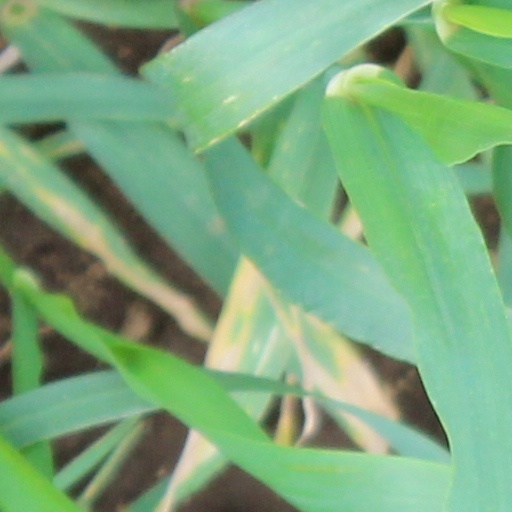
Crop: wheat